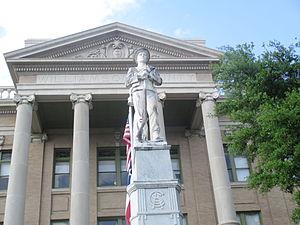
Le comté de Williamson, en anglais : Williamson County, est un comté situé dans le centre de l'État du Texas aux États-Unis. Fondé le 13 mars 1848, son siège de comté est la ville de Georgetown. Selon le recensement de 2010, sa population est de 422 679 habitants, estimée, en 2017, à 547 545 habitants. Ce comté comprend dans ses limites une partie de la ville d'Austin. Le comté a une superficie de 2 937 km², dont 2 896,3 km² en surfaces terrestres. Le comté est baptisé en l'honneur de Robert McAlpin Williamson, vétéran de la révolution texane.